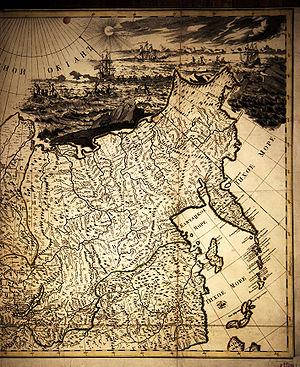
1741 est une année commune commençant un dimanche.